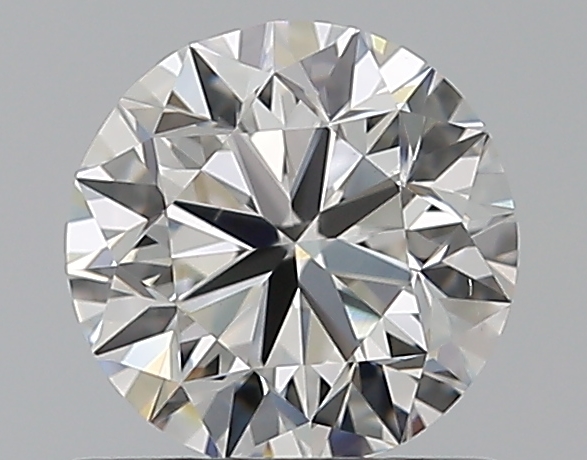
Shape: round
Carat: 0.7
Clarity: VS2
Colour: G
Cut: VG
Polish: EX
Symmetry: VG
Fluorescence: N
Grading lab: GIA
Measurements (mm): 5.46 x 5.54 x 3.56